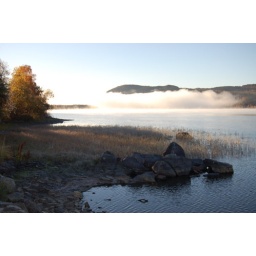
the lake in front of our house :)